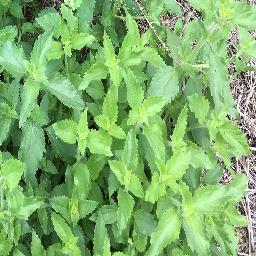
Label: siam_weed